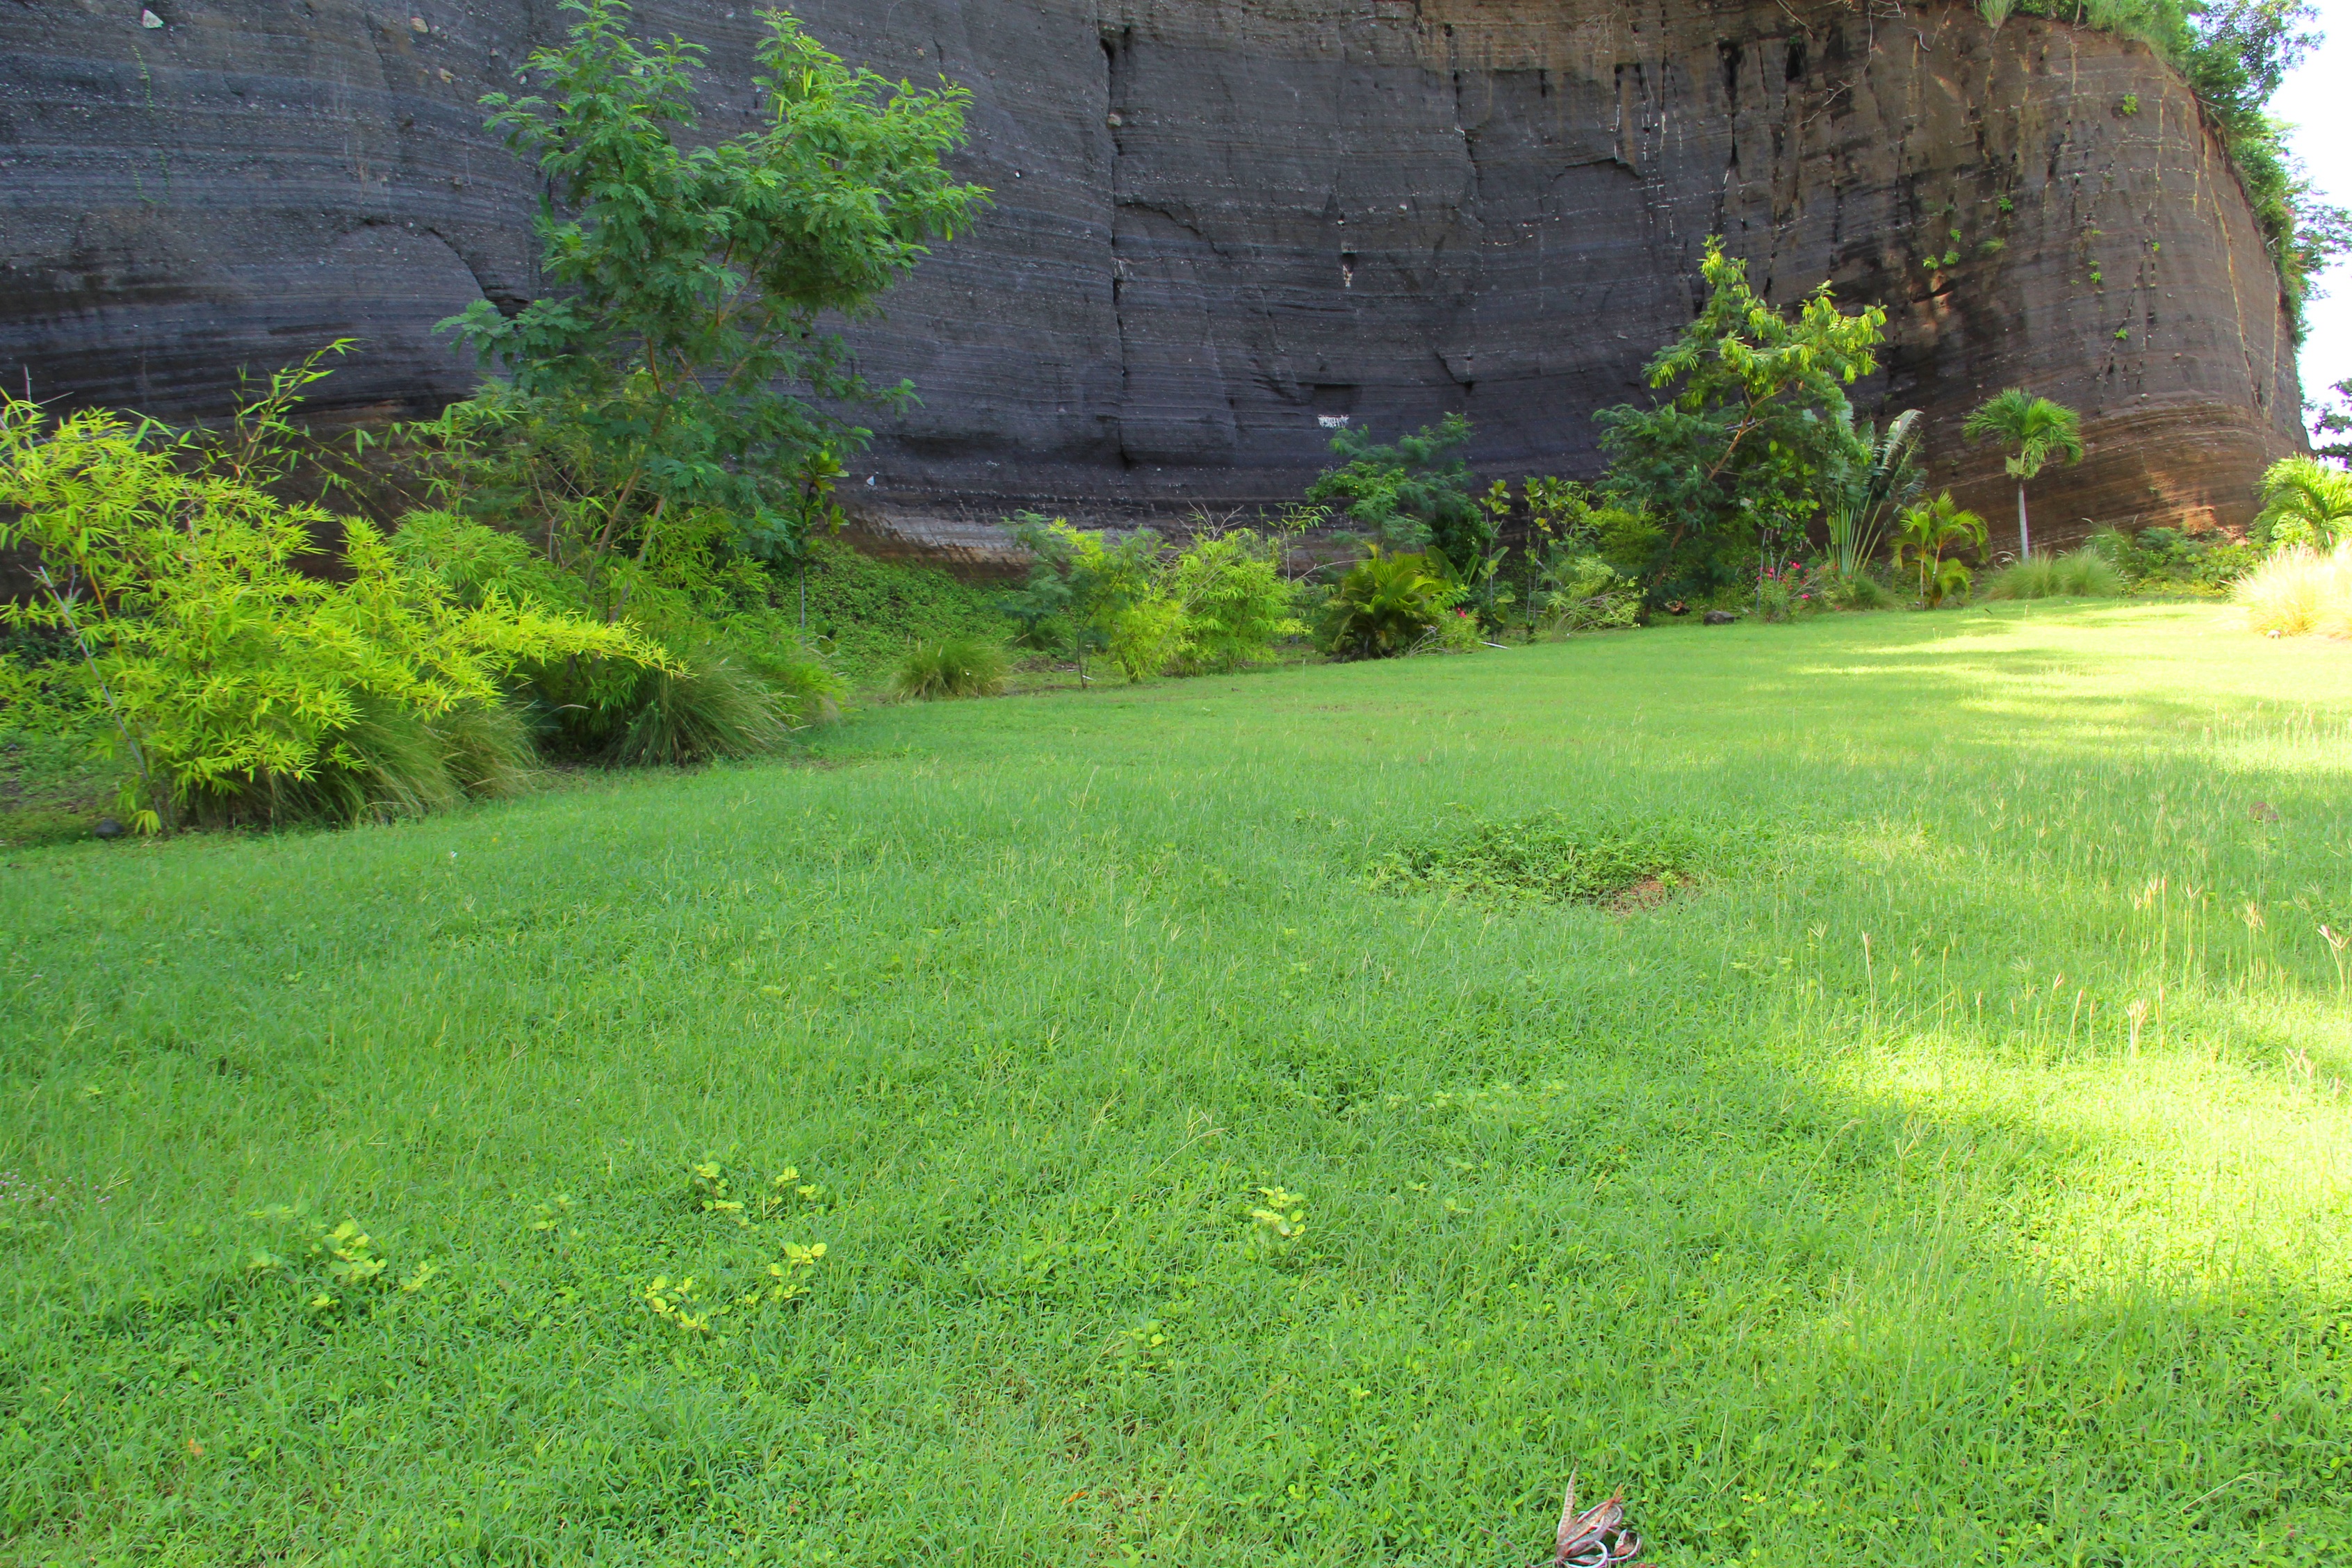
landscape, nature, grass, outdoor, rock, plant, lawn, meadow, texture, flower, stone, spring, green, pasture, natural, soil, garden, terrain, landscaping, gardening, grassland, shrub, caribbean, yard, ecosystem, grenada